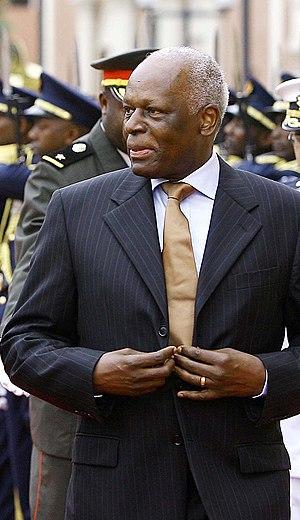
Le président de la République d'Angola est à la fois à la tête de l'État et du gouvernement angolais. S'il existe un poste de Premier ministre, le pouvoir de ce dernier est toutefois très limité et son abolition effective a lieu en 2012.